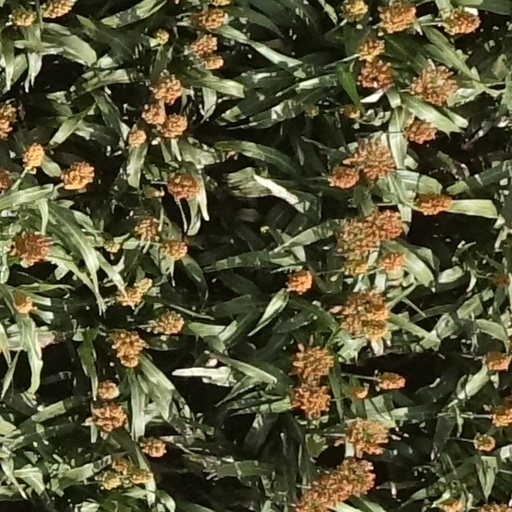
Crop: sorghum